Hewitt T. Wheless

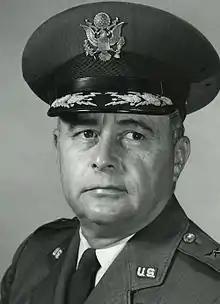
Lieutenant General Hewitt T. Wheless

Hewitt Terrell Wheless (October 13, 1913 – September 7, 1986) was a United States Air Force officer known for his heroism on a bombing mission against Japanese ships in the Philippines on December 14, 1941, a week after the Japanese attack on Pearl Harbor. He was awarded the Distinguished Service Cross and mentioned by name in Franklin Roosevelt's Fireside Chat on April 28, 1942. In 1947, he was assigned to the Strategic Air Command and was named SAC chief of staff in 1962. He was assigned to Headquarters U.S. Air Force in 1963 and retired in June 1968 as Assistant Vice Chief of Staff of the Air Force.